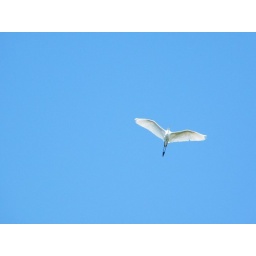
great egret looking glorious against the glorious blue sky